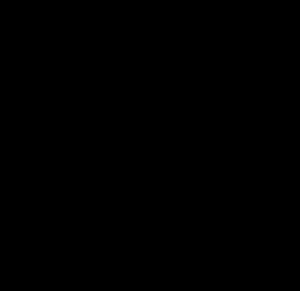
Bakelit
Strukturformel af Bakelit.
Bakelit er et som oftest sort materiale og var verdens første industrielt fremstillede plast.